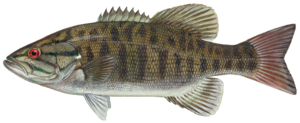
Le Méné d'herbe est une espèce de poissons de la famille des Cyprinidae, et classée préoccupante selon le Comité sur la situation des espèces en péril au Canada.